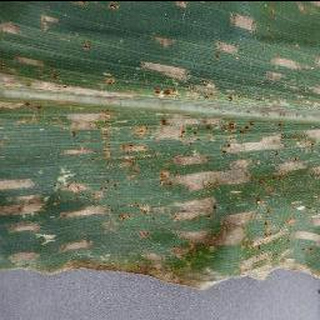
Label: corn_cercospora_leaf_spot